Frank Goettge

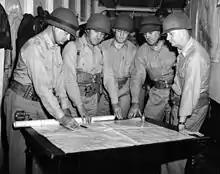
MajGen Alexander A. Vandegrift, with his staff on board the transport en route to Guadalcanal. Left to right: MajGen Alexander Vandegrift, command officer; LtCol Gerald C. Thomas, operations officer, LtCol Randolph McC. Pate, logistics officer; LtCol Frank B. Goettge, intelligence officer; and Col William C. James, chief of staff.

Frank Bryan Goettge (30 December 1895 – 12 August 1942) was a United States Marine Corps intelligence officer in World War II. He led the ill-fated Goettge Patrol in the early days of the Guadalcanal campaign and was killed during that operation.